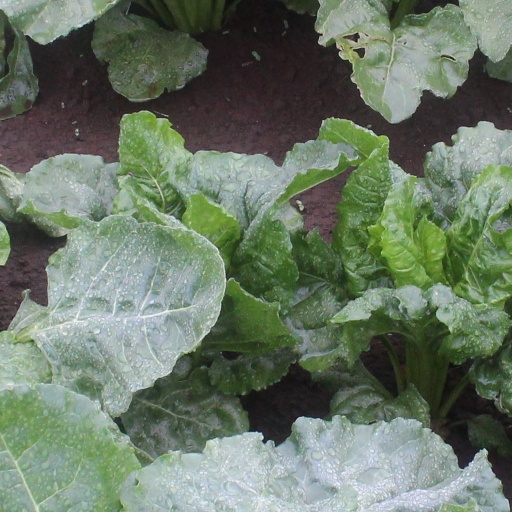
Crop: sugar beet